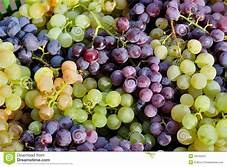
Label: grape